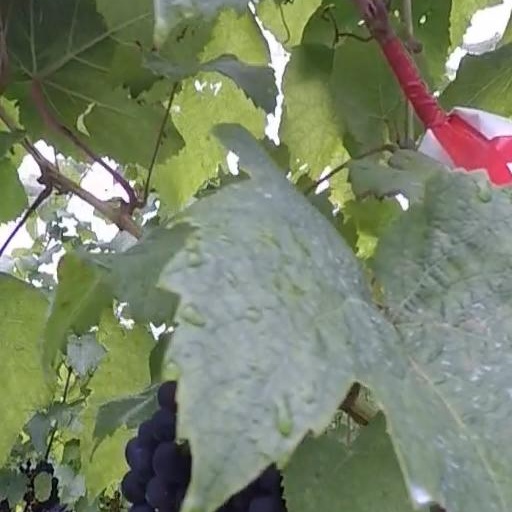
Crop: grape